Community

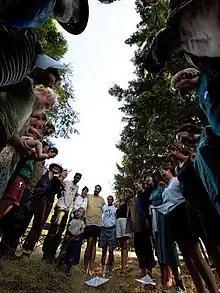
Participants in Diana Leafe Christian's "Heart of a Healthy Community" seminar circle during an afternoon session at O.U.R. Ecovillage

In "The Different Drum: Community-Making and Peace" (1987) Scott Peck argues that the almost accidental sense of community that exists at times of crisis can be consciously built. Peck believes that conscious community building is a process of deliberate design based on the knowledge and application of certain rules. He states that this process goes through four stages: